Colonial architecture of Southeast Asia

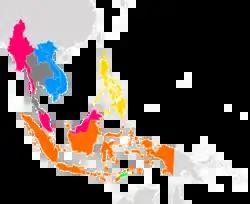
European colonisation of Southeast Asia

During the 17th, 18th, and 19th century, European nations began to consolidate naval routes into South East Asia, whereby India was used as the main trade route for ships to stop and refuel or trade. Over this time, mostly during the 19th century, various Western Colonies began to gain influence various countries and construct colonial architecture in Southeast Asia. This period saw many classical buildings constructed in the neoclassical and French Colonial style of architecture.